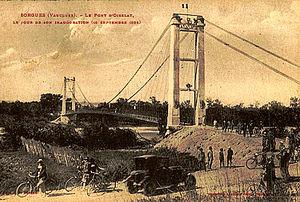
Inauguration du pont des Arméniers
L'île d'Oiselay est une île située sur le Rhône, dans le département de Vaucluse en région Provence-Alpes-Côte d'Azur, appartenant administrativement à Sorgues.